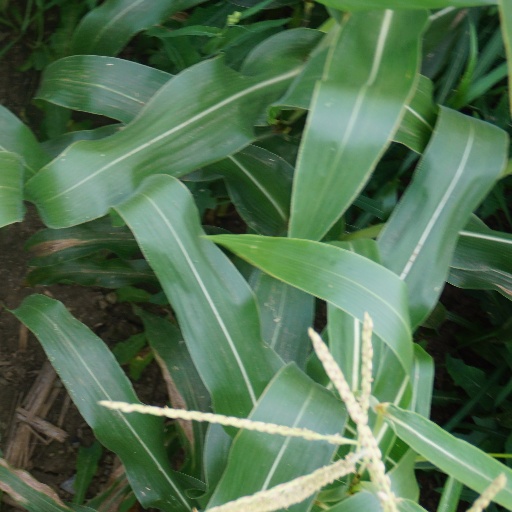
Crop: maize; corn